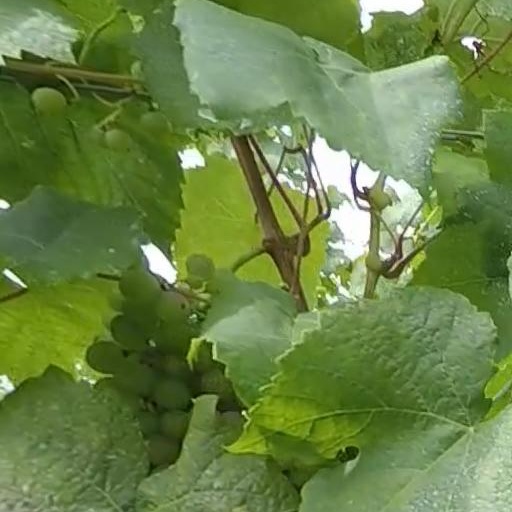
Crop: grape